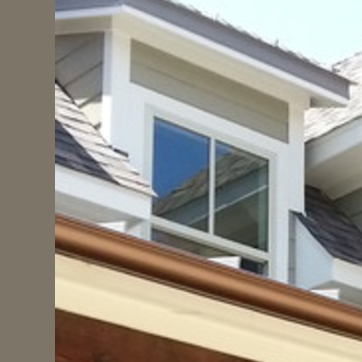
Material: glass